Teisco

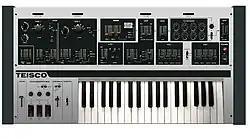
Teisco Synthesizer 110F

Teisco also produced a range of synthesizers, with models including the 60F, 110F, 100F, 100P, SX-210, SX-240, and SX-400.